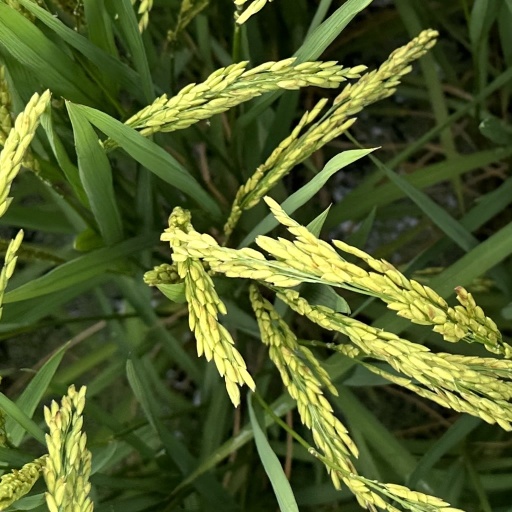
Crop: rice